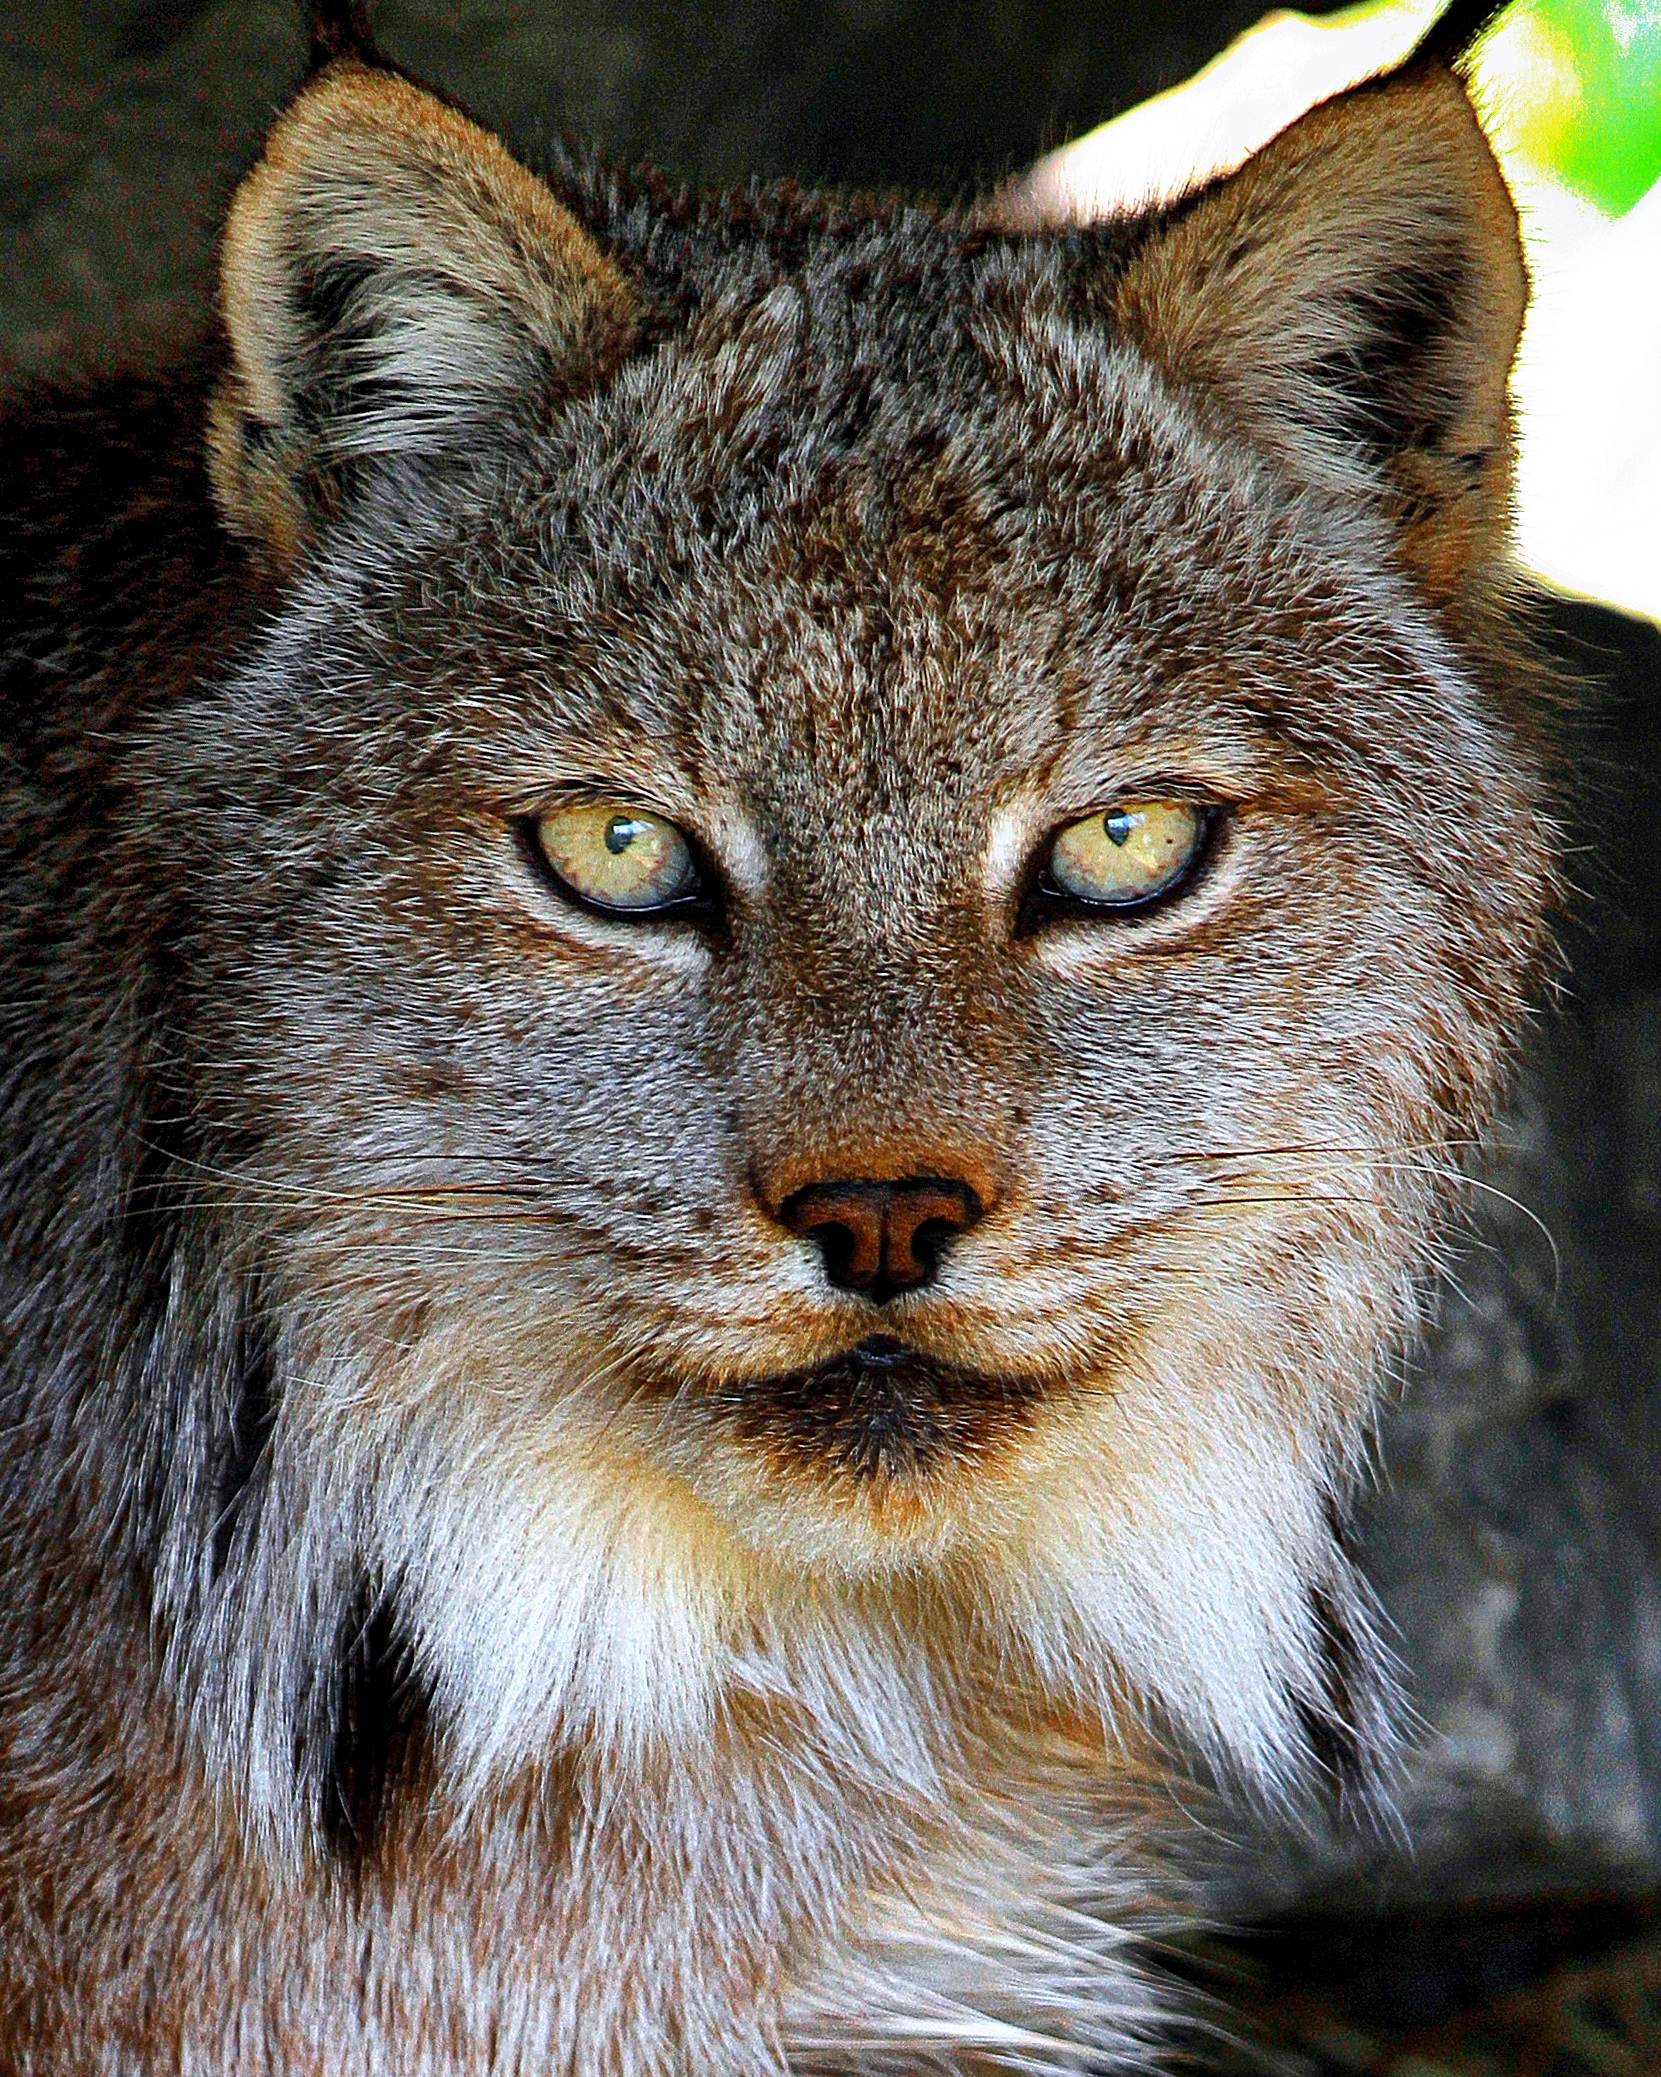
hair, animal, wildlife, wild, cat, mammal, fauna, close up, eyes, whiskers, vertebrate, lynx, bobcat, wild cat, small to medium sized cats, cat like mammal, carnivoran